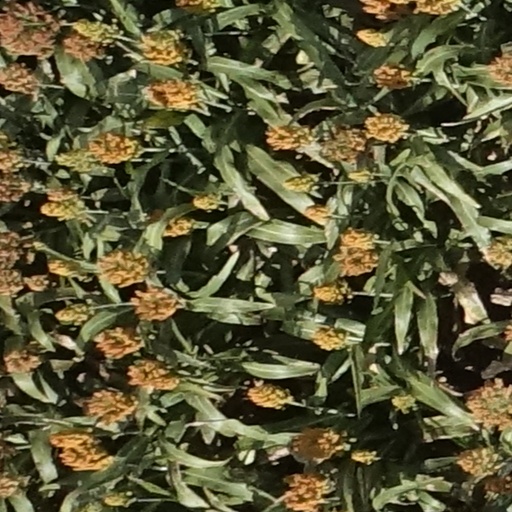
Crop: sorghum